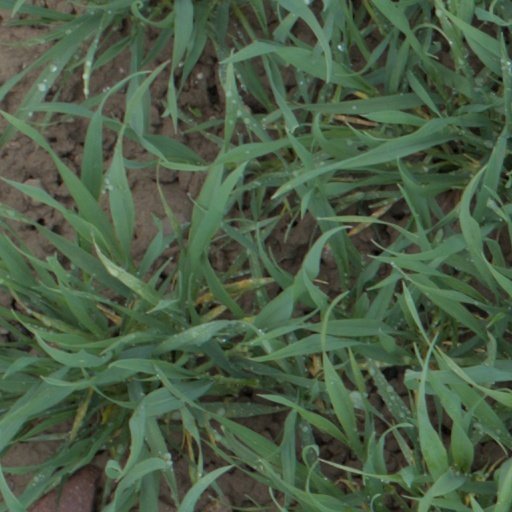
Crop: wheat